Forever Young (2018 film)

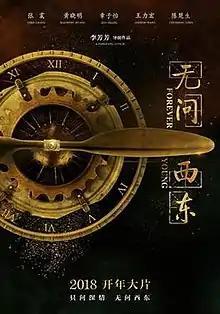
Theatrical release poster

Forever Young is a 2018 Chinese epic drama film written and directed by Li Fangfang. The film stars Zhang Ziyi, Huang Xiaoming, Chang Chen, Wang Leehom and Chen Chusheng. The film is about four generations of Tsinghua University graduates, spanning a hundred years of modern Chinese history since World War I, from the 1920s, the 1940s, the 1960s till nowadays, and how no matter how time changes, there are always people who insist on their dreams.